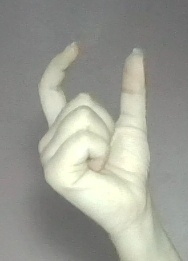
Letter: nun